Noel Barrionuevo

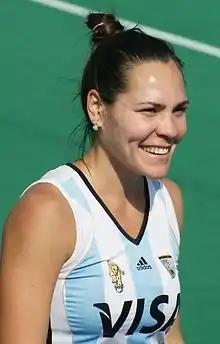
Barrionuevo in 2009

María Noel Barrionuevo (born 16 May 1984) is an Argentine field hockey player.